George Rolle

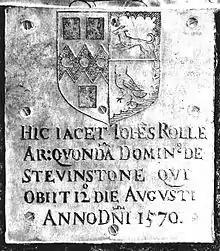
Small monumental brass of John Rolle (died 1570), St Giles in the Wood Church

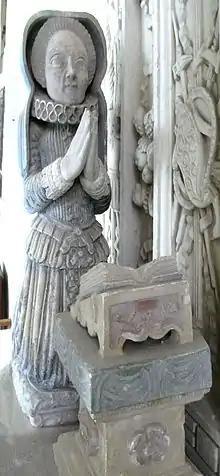
Small kneeling effigy of Elizabeth Rolle, on monument to her second husband Sir John Acland (died 1620) of Columb John, in Broadclyst Church

He died at his Exeter townhouse Buckfast Place, in the parish of St Martin, on 20 November 1552, nine days after having signed his will dated 11 November 1552. He requested to be buried "in such place as he should die at", which remains unknown.